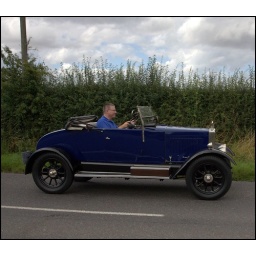
I was standing by the roas after taking a shot of the runaway sheep when this car went zooming past!